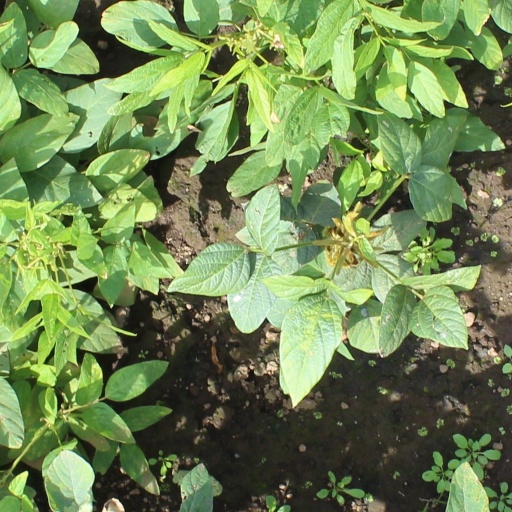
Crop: soybean